Mineral

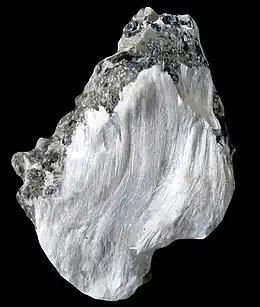
Asbestiform tremolite, part of the amphibole group in the inosilicate subclass

Phyllosilicates consist of sheets of polymerized tetrahedra. They are bound at three oxygen sites, which gives a characteristic silicon:oxygen ratio of 2:5. Important examples include the mica, chlorite, and the kaolinite-serpentine groups. In addition to the tetrahedra, phyllosilicates have a sheet of octahedra (elements in six-fold coordination by oxygen) that balance out the basic tetrahedra, which have a negative charge (e.g. [SiO]) These tetrahedra (T) and octahedra (O) sheets are stacked in a variety of combinations to create phyllosilicate layers. Within an octahedral sheet, there are three octahedral sites in a unit structure; however, not all of the sites may be occupied. In that case, the mineral is termed dioctahedral, whereas in other case it is termed trioctahedral. The layers are weakly bound by van der Waals forces, hydrogen bonds, or sparse ionic bonds, which causes a crystallographic weakness, in turn leading to a prominent basal cleavage among the phyllosilicates.